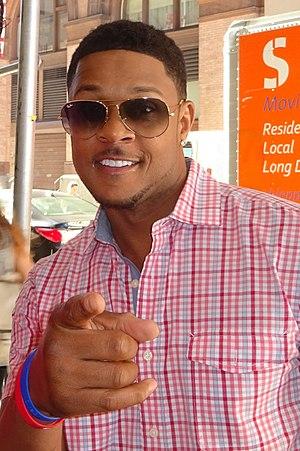
"Marion H. ""Pooch"" Hall, Jr. né le 8 février 1977 est un acteur américain et rappeur, modèle, connu pour son rôle de Derwin Davis, le joueur de football dans The CW/BET sitcom The Game, et en tant que Ricky dans le film Jumping the Broom en 2011. Il joue le personnage de Daryll Donovan dans la série télévisée Ray Donovan.
Ray Donovan est une série télévisée américaine en 82 épisodes d'environ 55 minutes créée par Ann Biderman diffusée entre le 30 juin 2013 et le 19 janvier 2020 sur Showtime et en simultané sur The Movie Network au Canada.